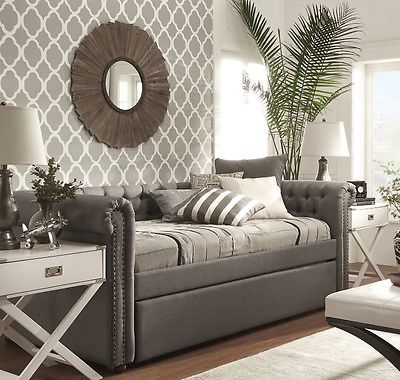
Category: sofa